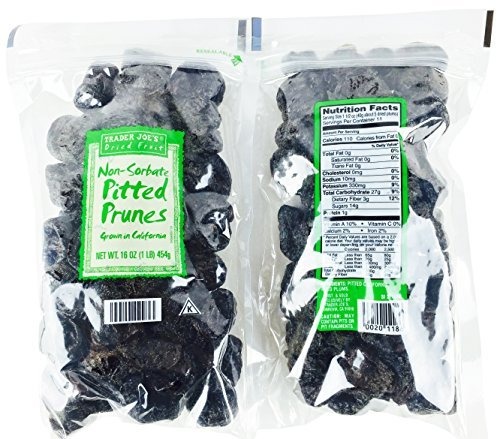
Item Name: Trader Joe's Non Sorbate Pitted Prunes...2 16 oz. bags-SET OF 3
Value: 48.0
Unit: Ounce

Price: 31.445